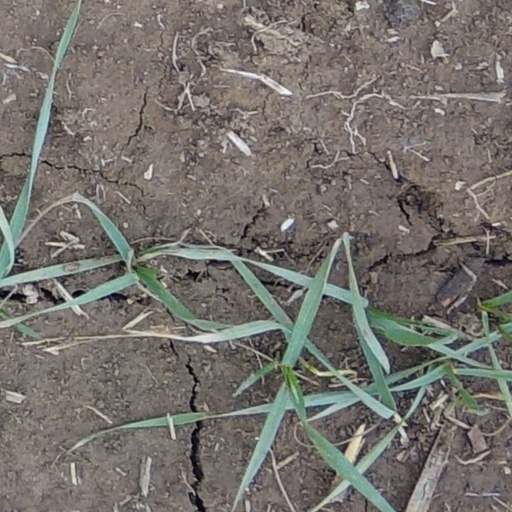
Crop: wheat